Gold and Glitter

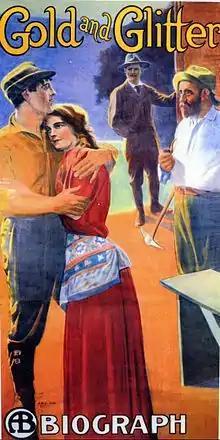
Original theatrical poster

Gold and Glitter is a 1912 American silent drama film co-directed by D. W. Griffith and Frank Powell. Lillian Gish, in the leading female role, was called upon for a variety of emotions, in comparison to her previous roles.